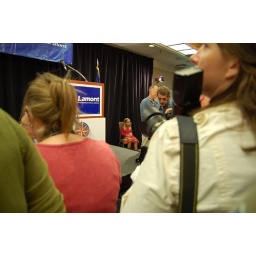
This poor little girl looked like she was going to pass out in that chair